Valerio Piva

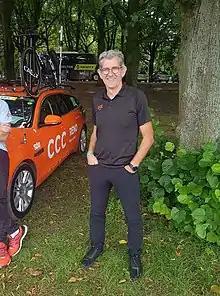

Valerio Piva (born 5 July 1958) is an Italian former racing cyclist who currently works as a directeur sportif for UCI WorldTeam . He rode in the 1990 Tour de France and in five editions of the Giro d'Italia.